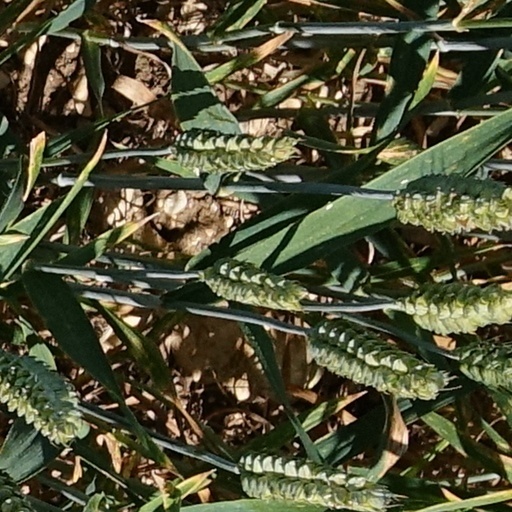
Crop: wheat